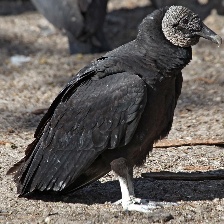
Species: BLACK VULTURE
Scientific name: CORAGYPS ATRATUS
ImageNet parent category: vulture